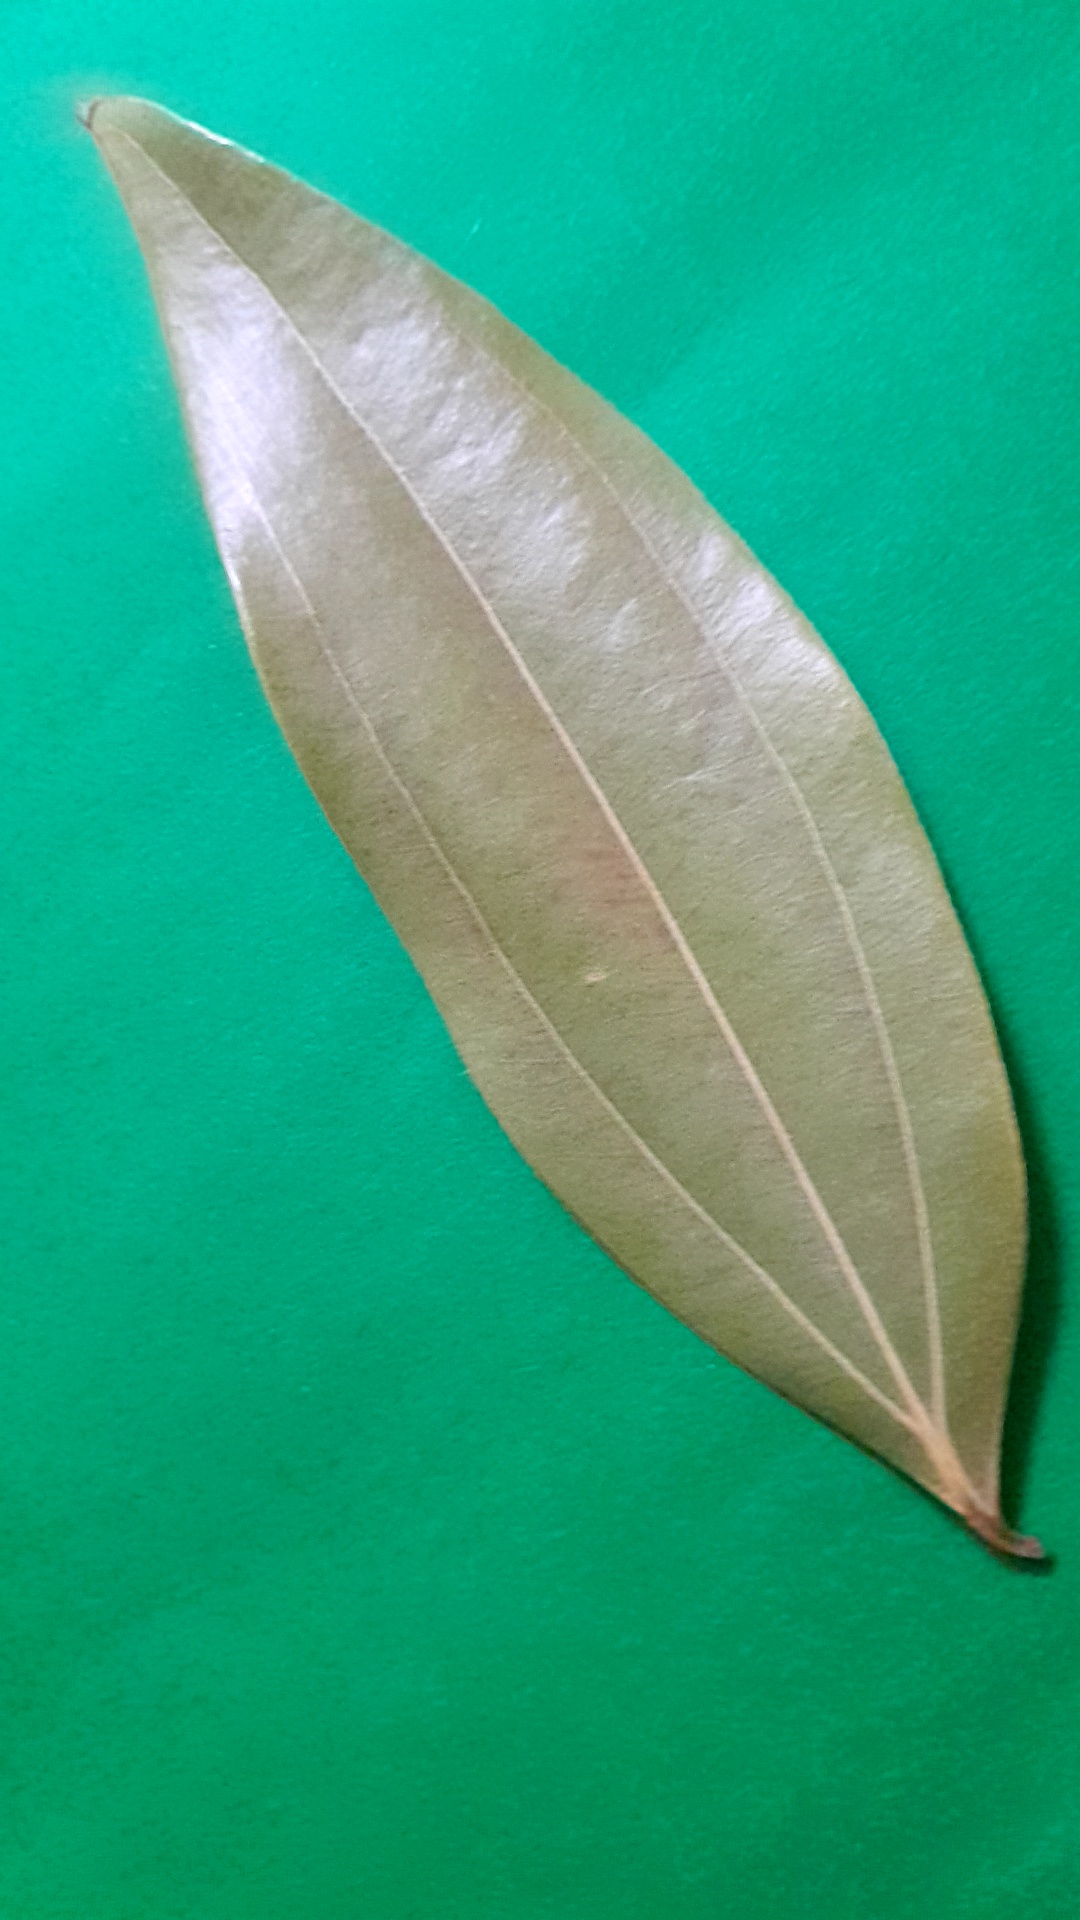
Label: Dry Leaf